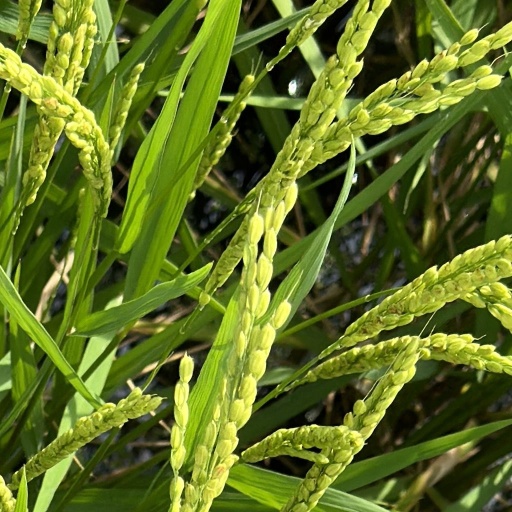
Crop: rice